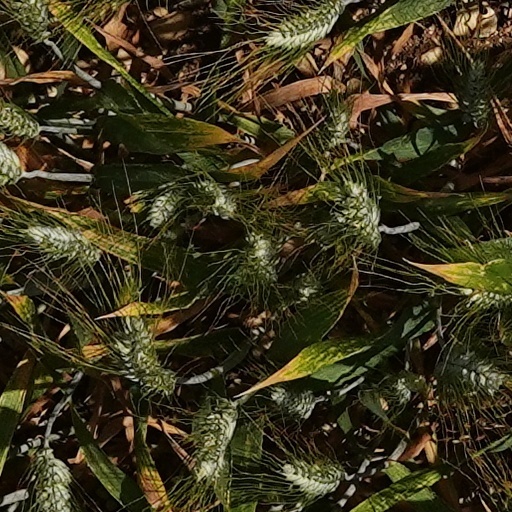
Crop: wheat